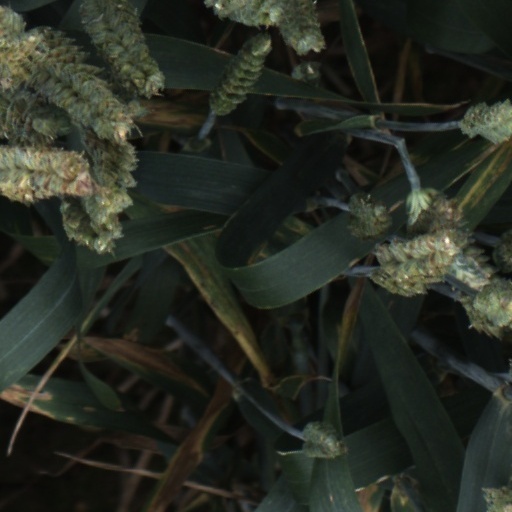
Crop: wheat